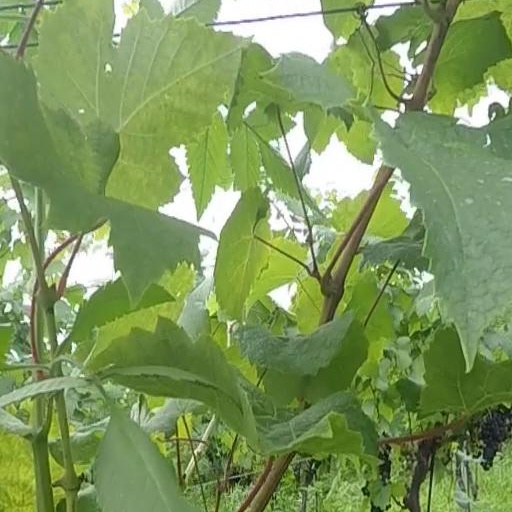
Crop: grape